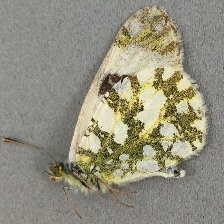
Species: EASTERN DAPPLE WHITE
Butterfly family (ImageNet category): cabbage_butterfly